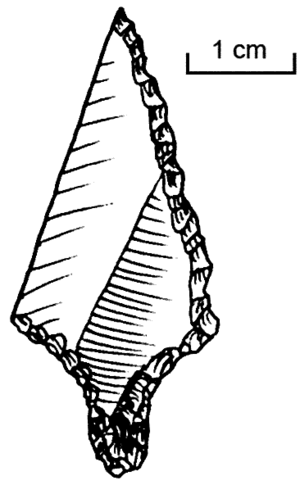
Ahrensburgkultur / Klima og levevilkår / Jagtvåben og redskaber
karakteristisk Ahrensburg- pilespids
Ahrensburgkulturen er en arkæologisk kultur, der i istidens sidste fase udøvedes i den sydlige, isfrie del af det skandinaviske område. Ahrensburgkulturen, der var en tundrajægerkultur, afløste i dette område Brommekulturen og blev afløst af Maglemosekulturen. Sammen med Hamburgkulturen, Federmesserkulturen og Brommekulturen hører Ahrensburgkulturen til gruppen af rensdyrjægerkulturer i modsætning til den efterfølgende Maglemosekultur, der udpræget er en skovjægerkultur. At en boplads fra Ahrensburgkulturen, Stellmoor, lå oven på en boplads fra den tidligere Hamburgkultur antyder, at Ahrensburgkulturen var en videreudvikling af Hamburgkulturen.